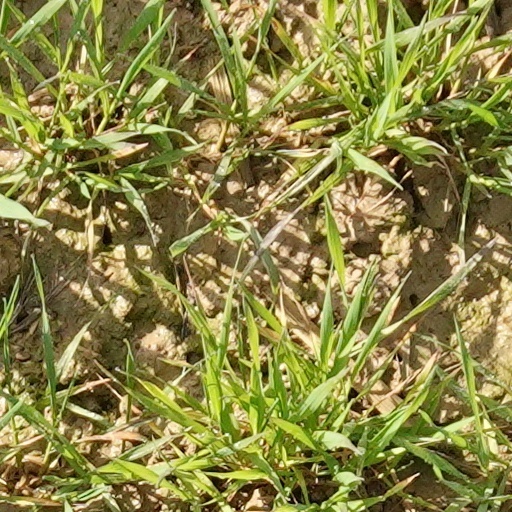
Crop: wheat